Re Endacott

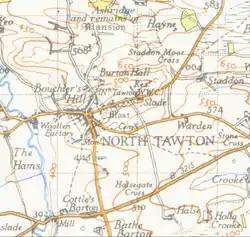

Re Endacott [1959] EWCA Civ 5 is an English trusts law case, concerning the policy of the "beneficiary principle". It held that outside of trusts for animals, graves and saying private masses (and hunting foxes, until the Hunting Act 2004) no trusts can be made for purposes that are non-charitable.